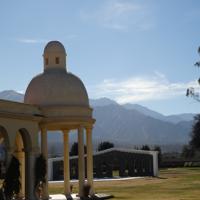
Weather: sun or clear